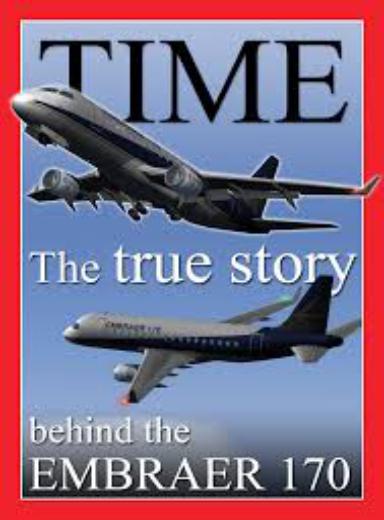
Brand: Embraer
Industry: Transportation